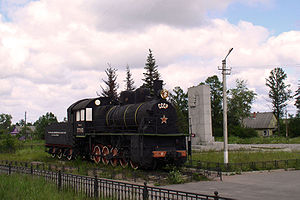
Livets Vej
Et damplokomotiv ved Petrokreposts banegård, oprettet til minde for jernbanearbejdere ved Livets Vej
Livets Vej var en transportrute over den frosne Ladoga, som var den eneste forsyningsmulighed til det tysk-belejrede Leningrad i vintermånederne i 1941–1944, mens byen under belejringen var omringet af Heeresgruppe Nord og de finske styrker.